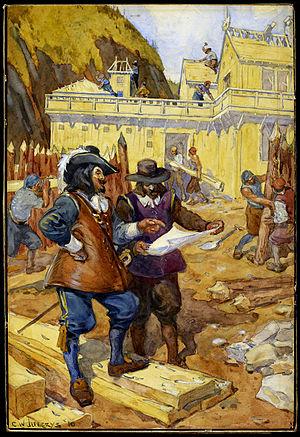
Samuel de Champlain, né à Brouage entre 1567 et 1574 et mort à Québec le 25 décembre 1635, est un colonisateur, grand navigateur, cartographe, soldat, explorateur, géographe, commandant et auteur de récits de voyage français. Il fonde la ville de Québec le 3 juillet 1608.